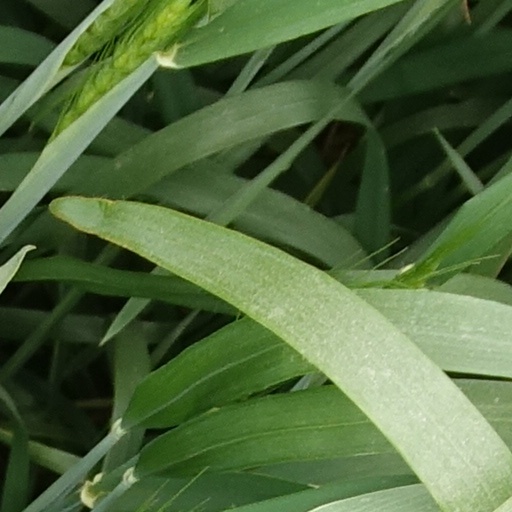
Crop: wheat